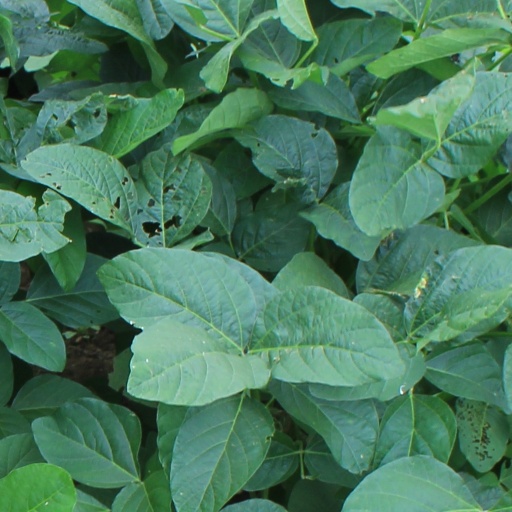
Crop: soybean